Pascal Morand

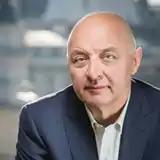
© Pascal Montary

Pascal Morand (born December 20, 1955, in Neuilly-sur-Seine) is the executive president of the Fédération française de la couture. He is also a professor at ESCP Business School, a member of Académie des Technologies (The National Academy of Technologies of France), a member of the Commission d'évaluation des formations et diplômes de gestation (The Commission for the Evaluation of Management Training and Degrees) and, a member of the "Conseil national éducation-économie", an organization established by the French National Education Ministry to foster greater cooperation between business and higher education.